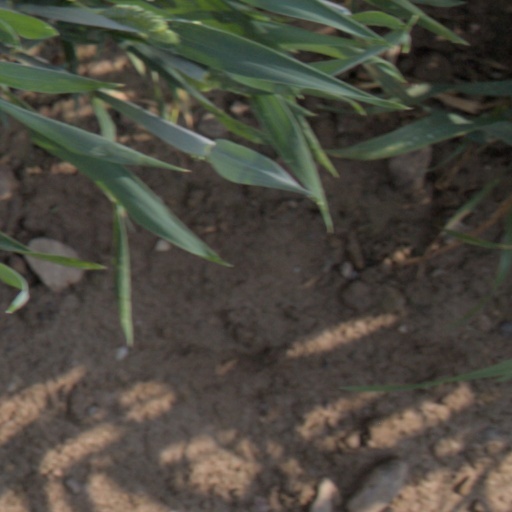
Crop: wheat